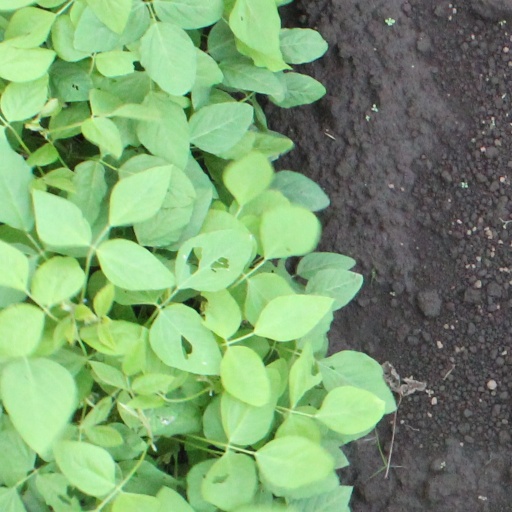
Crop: soybean